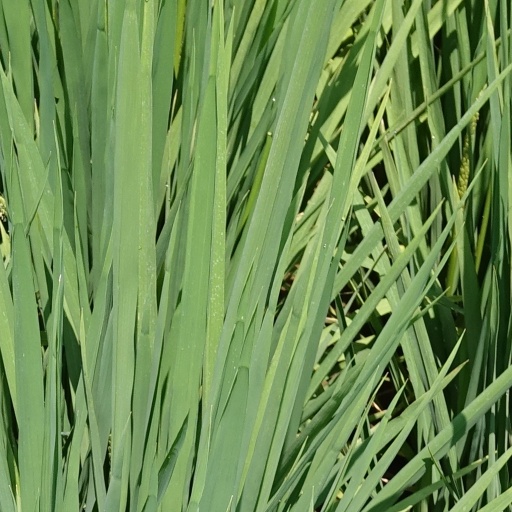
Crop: rice